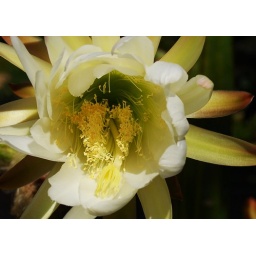
Photo # 3 - As the sun rose higher in the sky